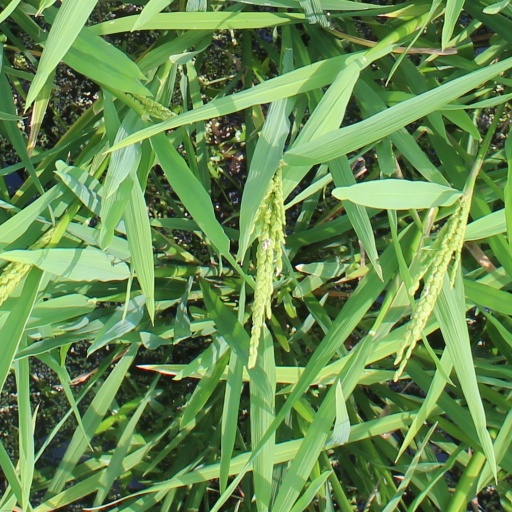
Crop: rice